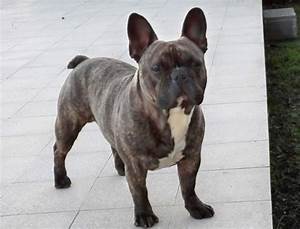
Label: cane